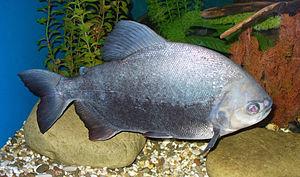
Colossoma macropomum est une espèce de poissons américains de la famille des Serrasalmidae communément appelée « pacu », « cachama » ou encore « tambaqui » et qui vit dans le bassin de l'Orénoque. Ce poisson, à la chair appréciée et à la croissante rapide, est élevé en pisciculture. C'est la seule espèce de son genre Colossoma